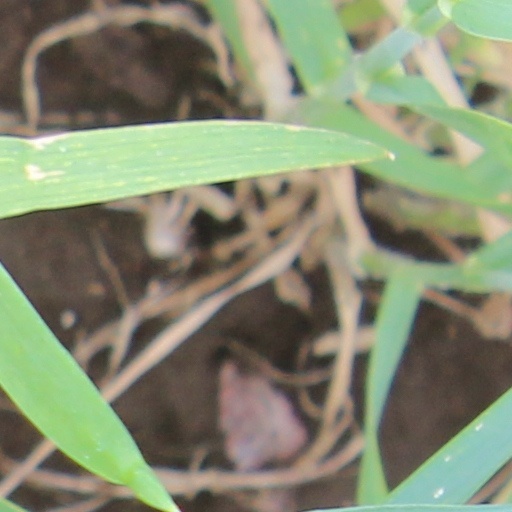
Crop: wheat